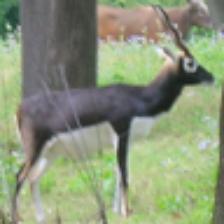
Label: NonHuman